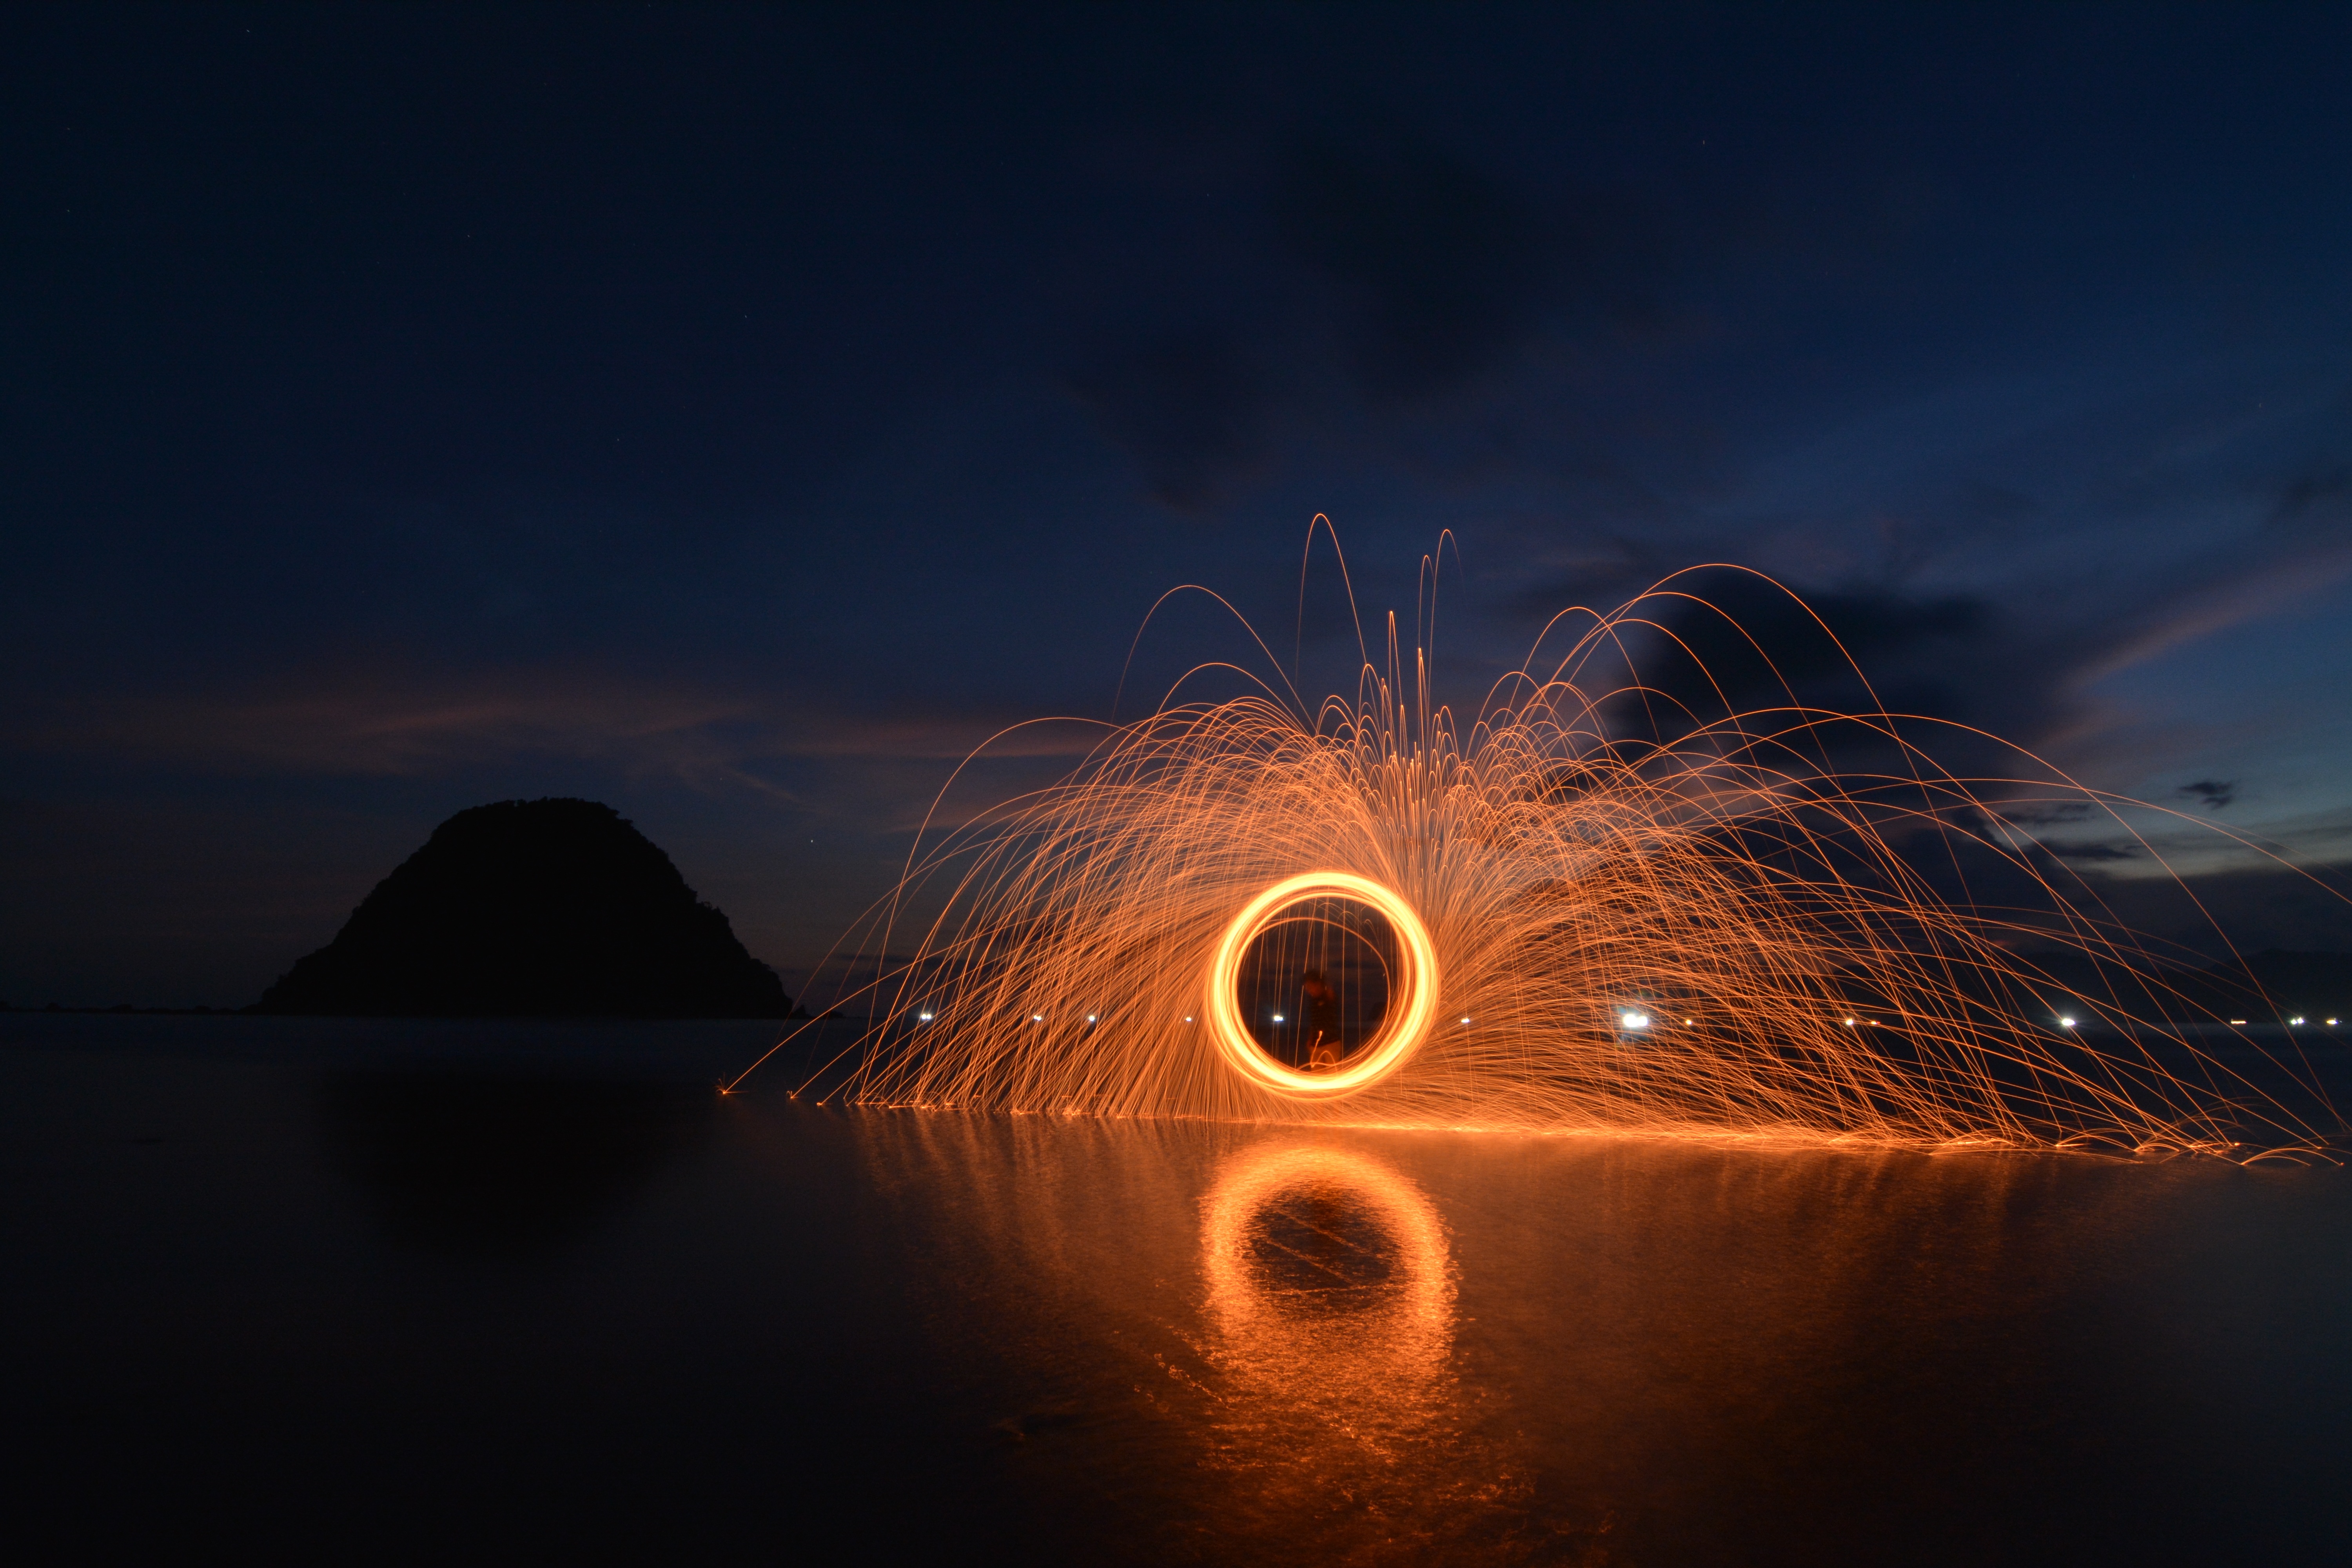
beach, landscape, sea, water, nature, sand, ocean, light, sky, sunrise, sunset, night, sunlight, view, dawn, summer, vacation, travel, recreation, dusk, evening, orange, reflection, red, tropical, seascape, holiday, island, romantic, darkness, lighting, moonlight, greece, steelwool, impression, red island